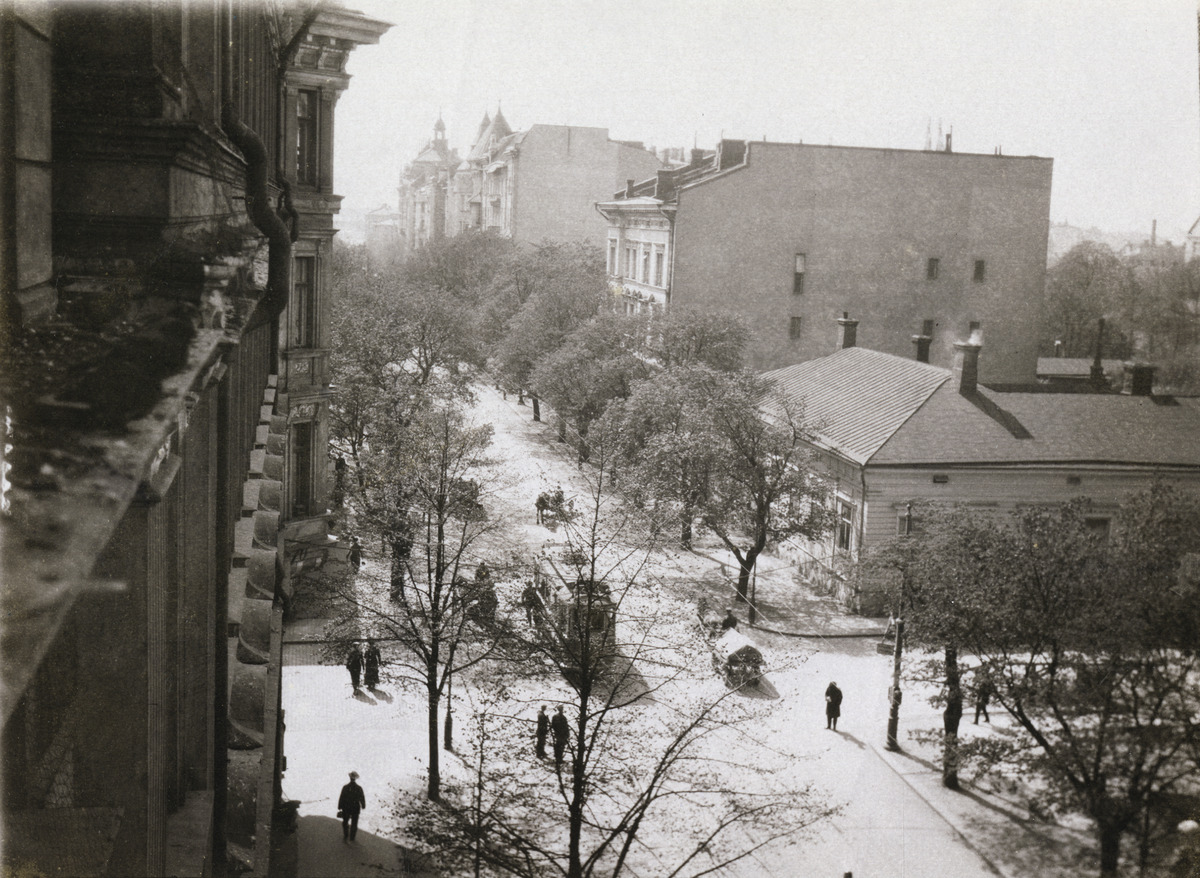
Bulevardi 5, 7, 9, 11
sisällön kuvaus: Bulevardi 5, 7, 9, 11. Nähtynä Bulevardi 14:sta ikkunasta. Etualalla Annankadun risteys. mustavalkoinen
Ajankohta: kuvausaika 1912
Paikka: Suomi, Uusimaa, Helsinki, Kamppi Helsinki, Bulevardi 5, 7, 9, 11
Aiheet: puistokadut, puut, kaupunkiliikenne, raitioliikenne, raitiovaunut, jalankulkijat, puurakennukset, hevosajoneuvot